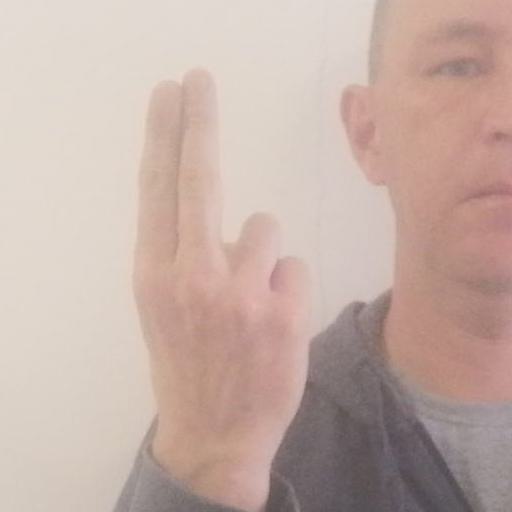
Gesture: two_up_inverted